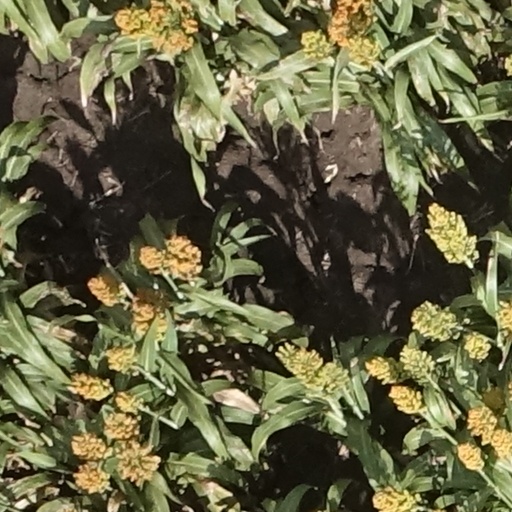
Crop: sorghum